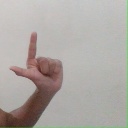
अक्षर: ल